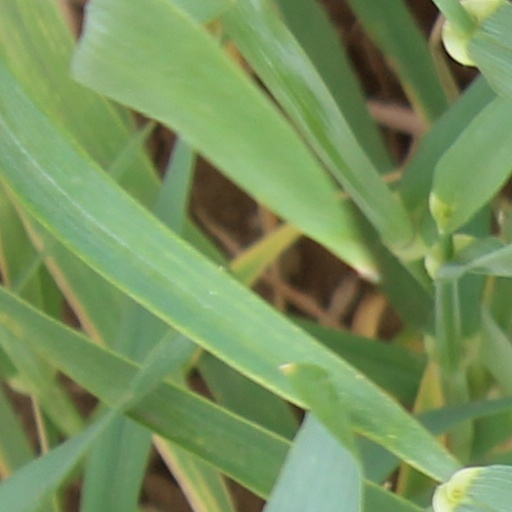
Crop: wheat